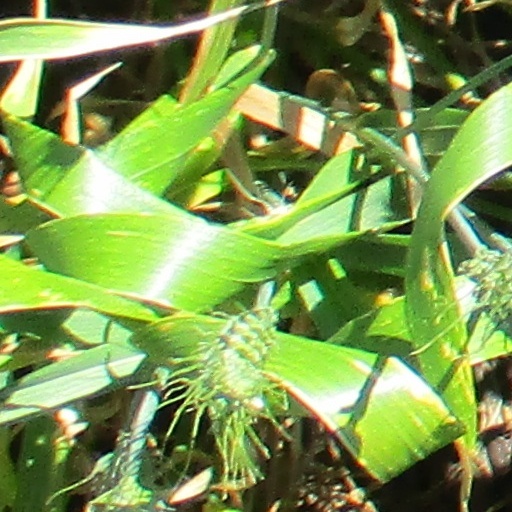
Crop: wheat